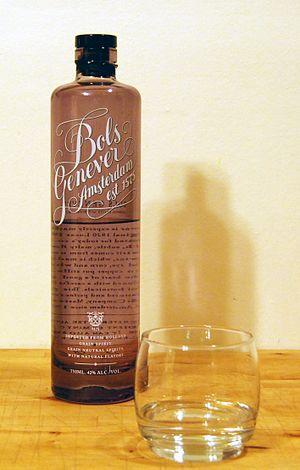
Bouteille de genièvre Bols
Le genièvre est une eau-de-vie aromatisée de baies de genévrier typique du nord de l'Europe continentale.